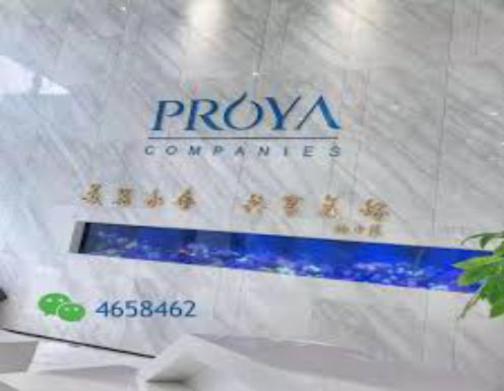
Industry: Necessities